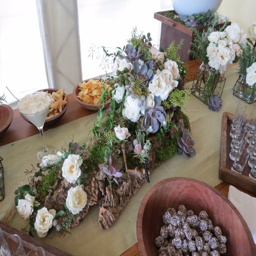
a rustic display of bark , moss , and flowers .